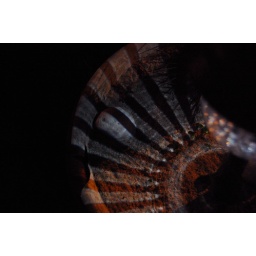
This is of a flower pot with a path light in it. Made a nice pattern in the sand of the pot.